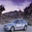
Label: automobile